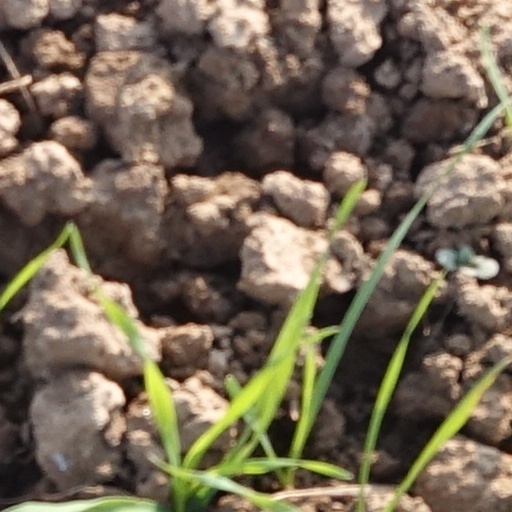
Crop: wheat